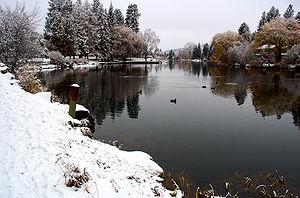
Bend est une ville américaine, siège du comté de Deschutes dans l'Oregon, dont la population est estimée en 2006 à 75 290 habitants. Le nom de la ville provient de Farewell Bend, nom par lequel les pionniers désignaient le lieu, un des rares gués sur la rivière Deschutes.